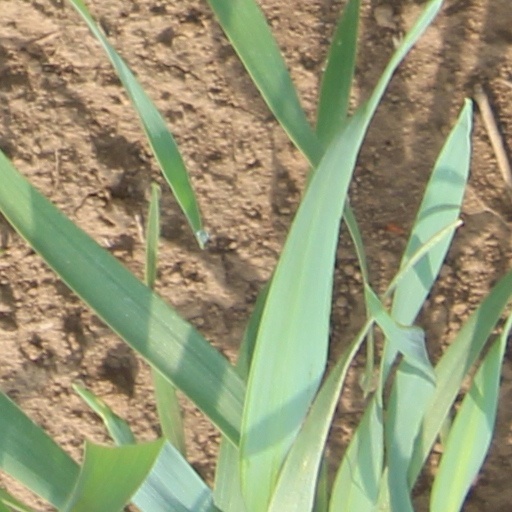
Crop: wheat